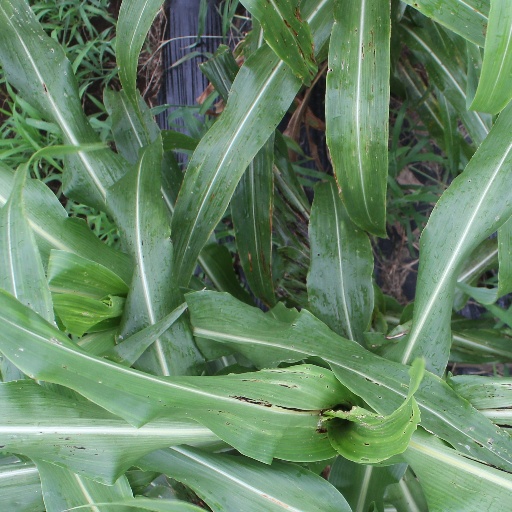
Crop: sorghum